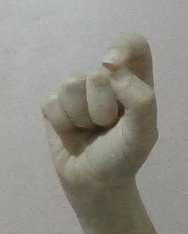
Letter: fa